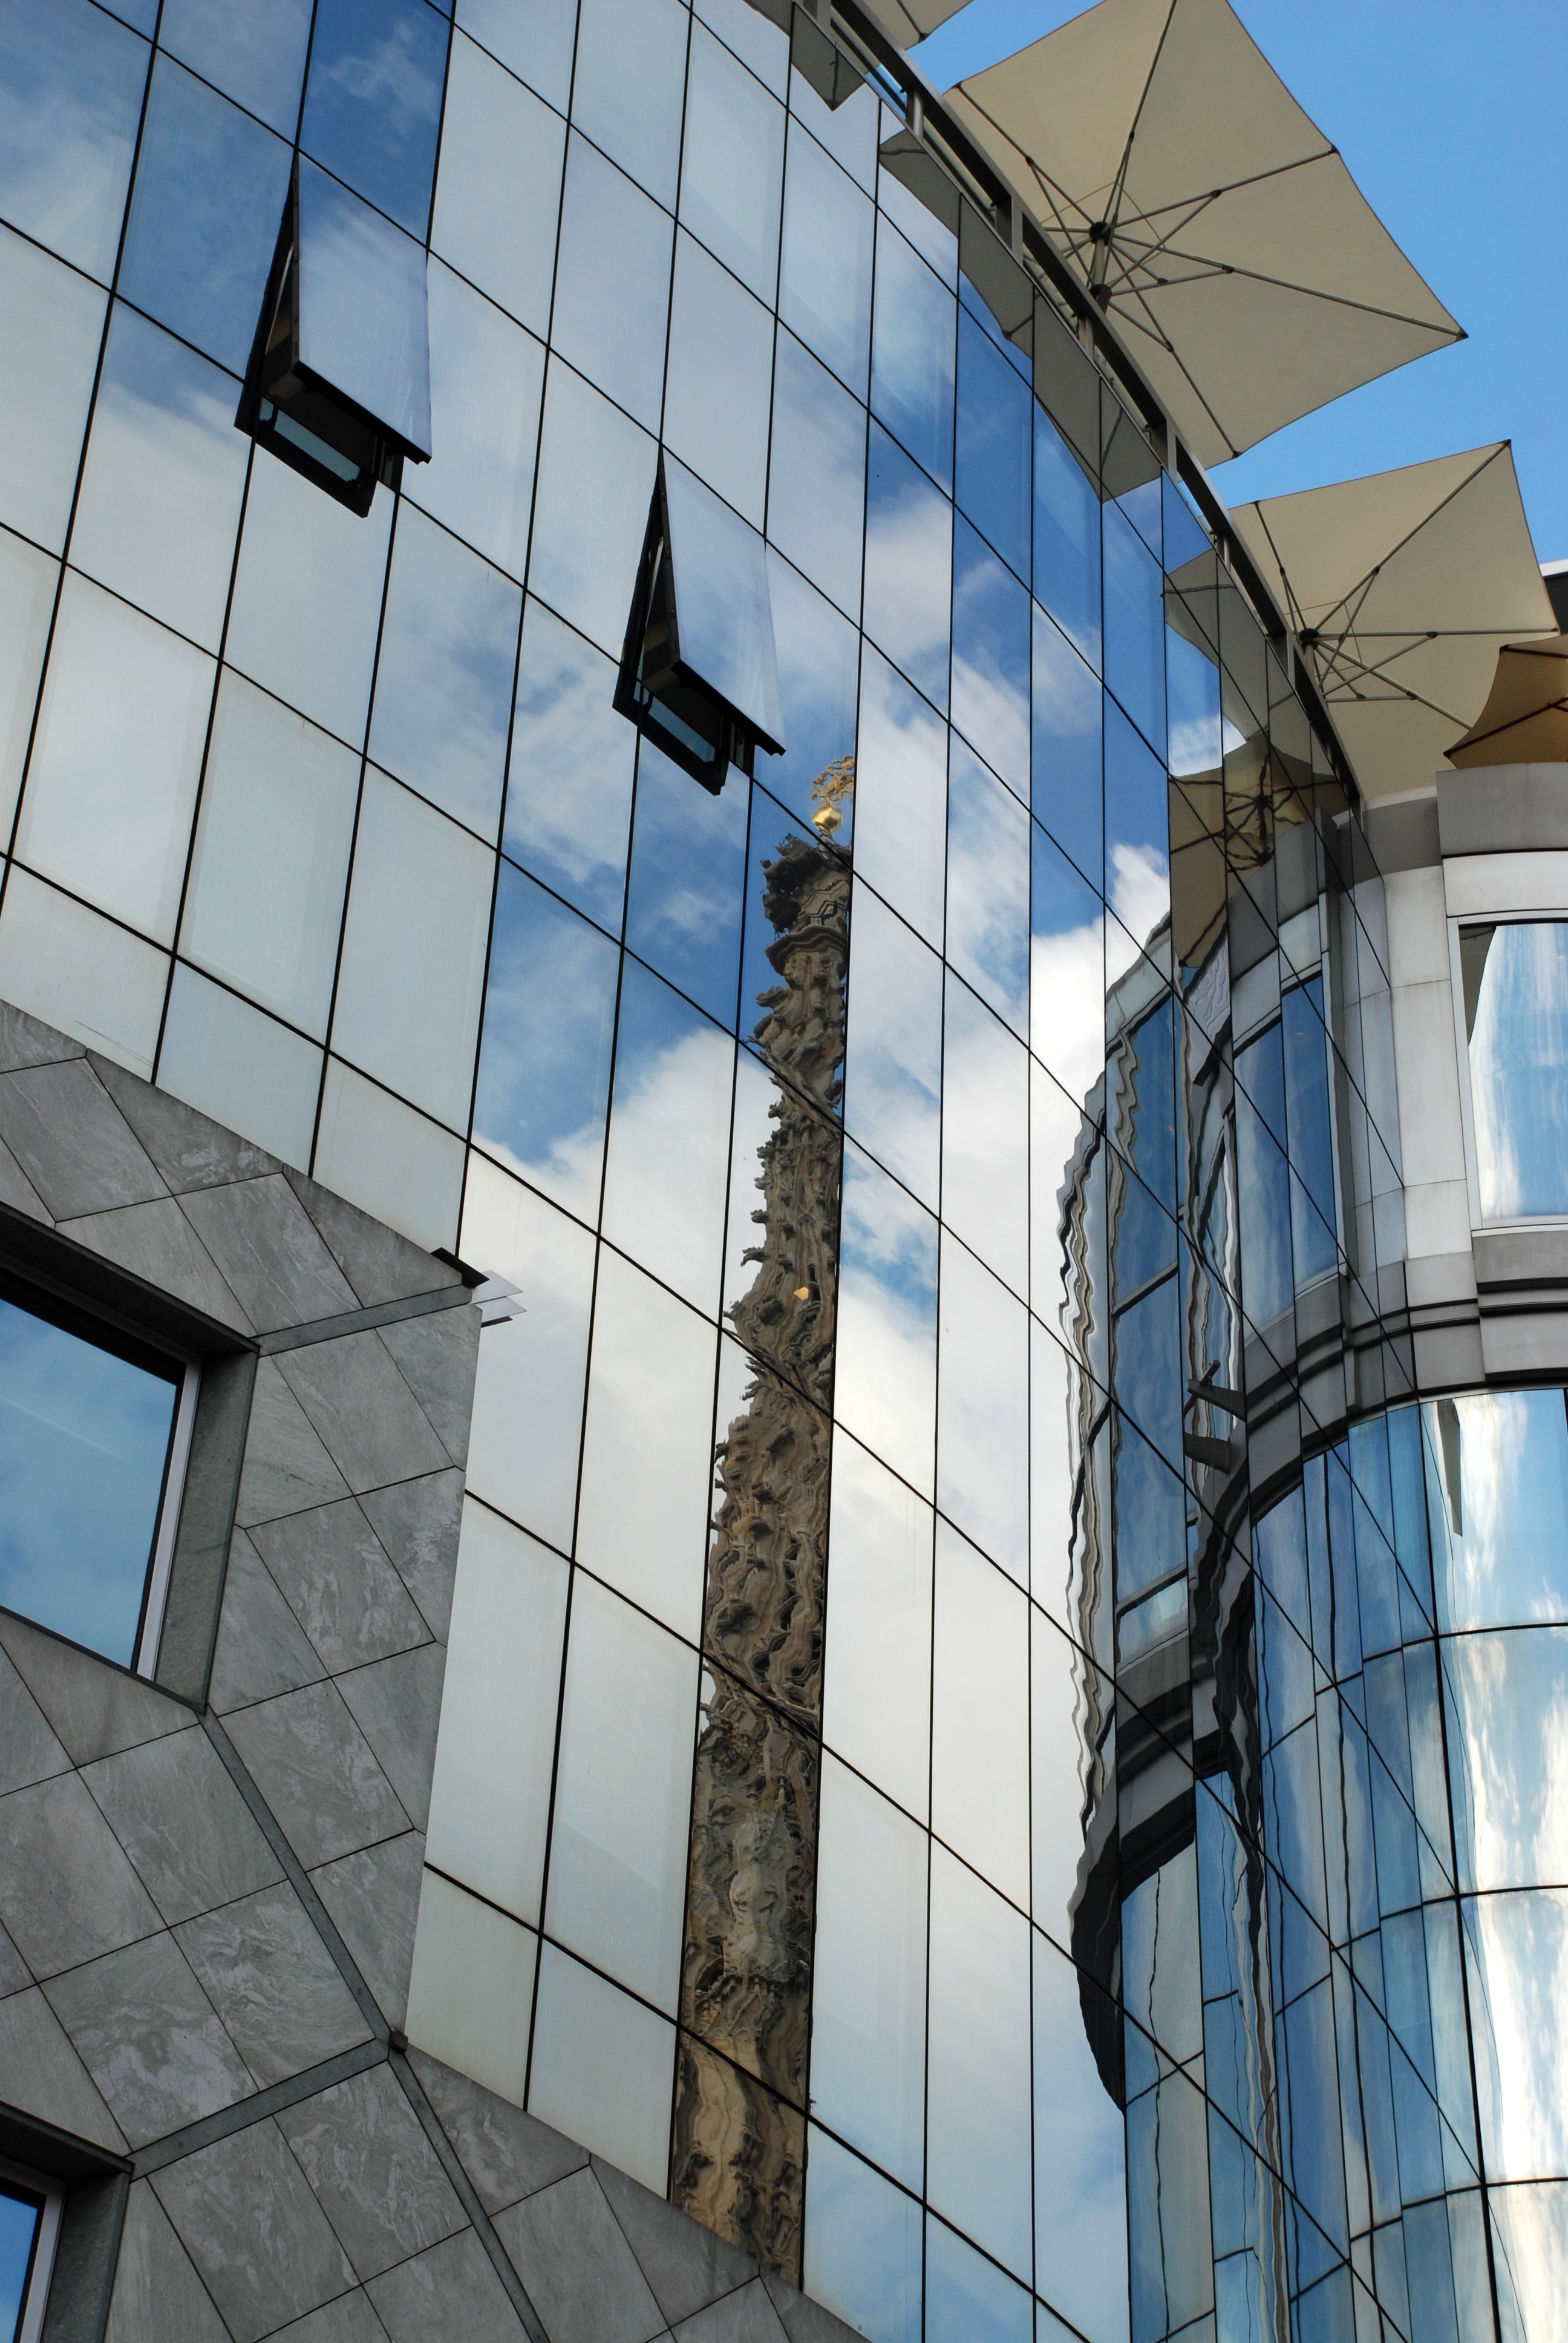
architecture, structure, window, glass, city, skyscraper, wall, cityscape, downtown, europe, reflection, facade, blue, professional, nikon, tower block, austria, design, vienna, d80, cityscapes, wien, headquarters, nikond80, osterreich, daylighting, urban area